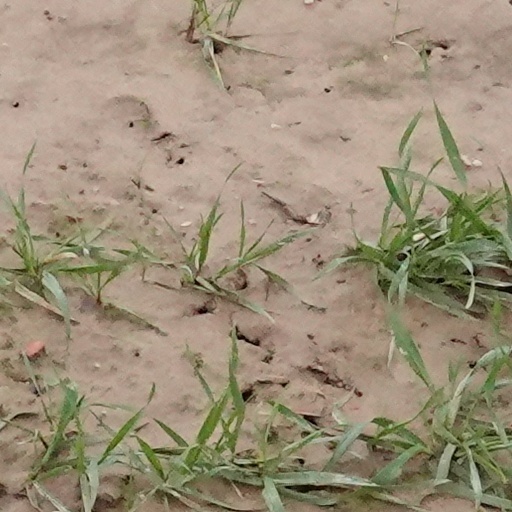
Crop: wheat